Southport Pier

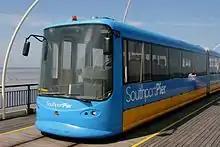
The pier tram in 2011

Initially, the pier had a baggage line from 1863, though this was replaced in 1864 when the pier was widened to provide a steam-driven tramway capable of transporting passengers and their luggage. The line was re-laid in 1893, with electrification coming in April 1905. The rolling stock was rebuilt in 1936 when the line was taken over by Southport Corporation. The pier was closed during the Second World War, but when it reopened the tram did not reopen with it, as the town had lost its supply of DC electricity. The tram line eventually reopened in 1950, with the track gauge changed and moved to the side of the pier (previously central) and from 1954 operated with new diesel trains, known as the "Silver Belle" and built by local engineer Harry Barlow who owned the Lakeside Miniature Railway. The stock was replaced in 1973 with "English Rose", which operated until the mid-1990s, at which time there were doubts over the pier's future. The "Silver Belle" stock became derelict at Steamport for some years, before moving to the West Lancashire Light Railway for conversion into carriages.